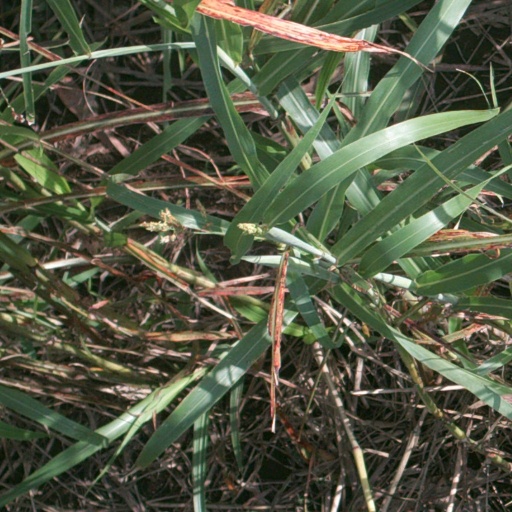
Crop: sorghum